Persian scale

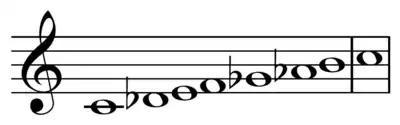
Persian scale on C .

The Persian scale is a musical scale occasionally found in guitar scale books, along with other scales inspired by Middle Eastern music. It is characterized by the liberal use of half steps (4), augmented seconds (2), and frequent use of chromaticism. Compare this to the one augmented second of the harmonic minor or the use of only two half-steps in all diatonic scales. This is also the Locrian mode with a major third and major seventh degree.